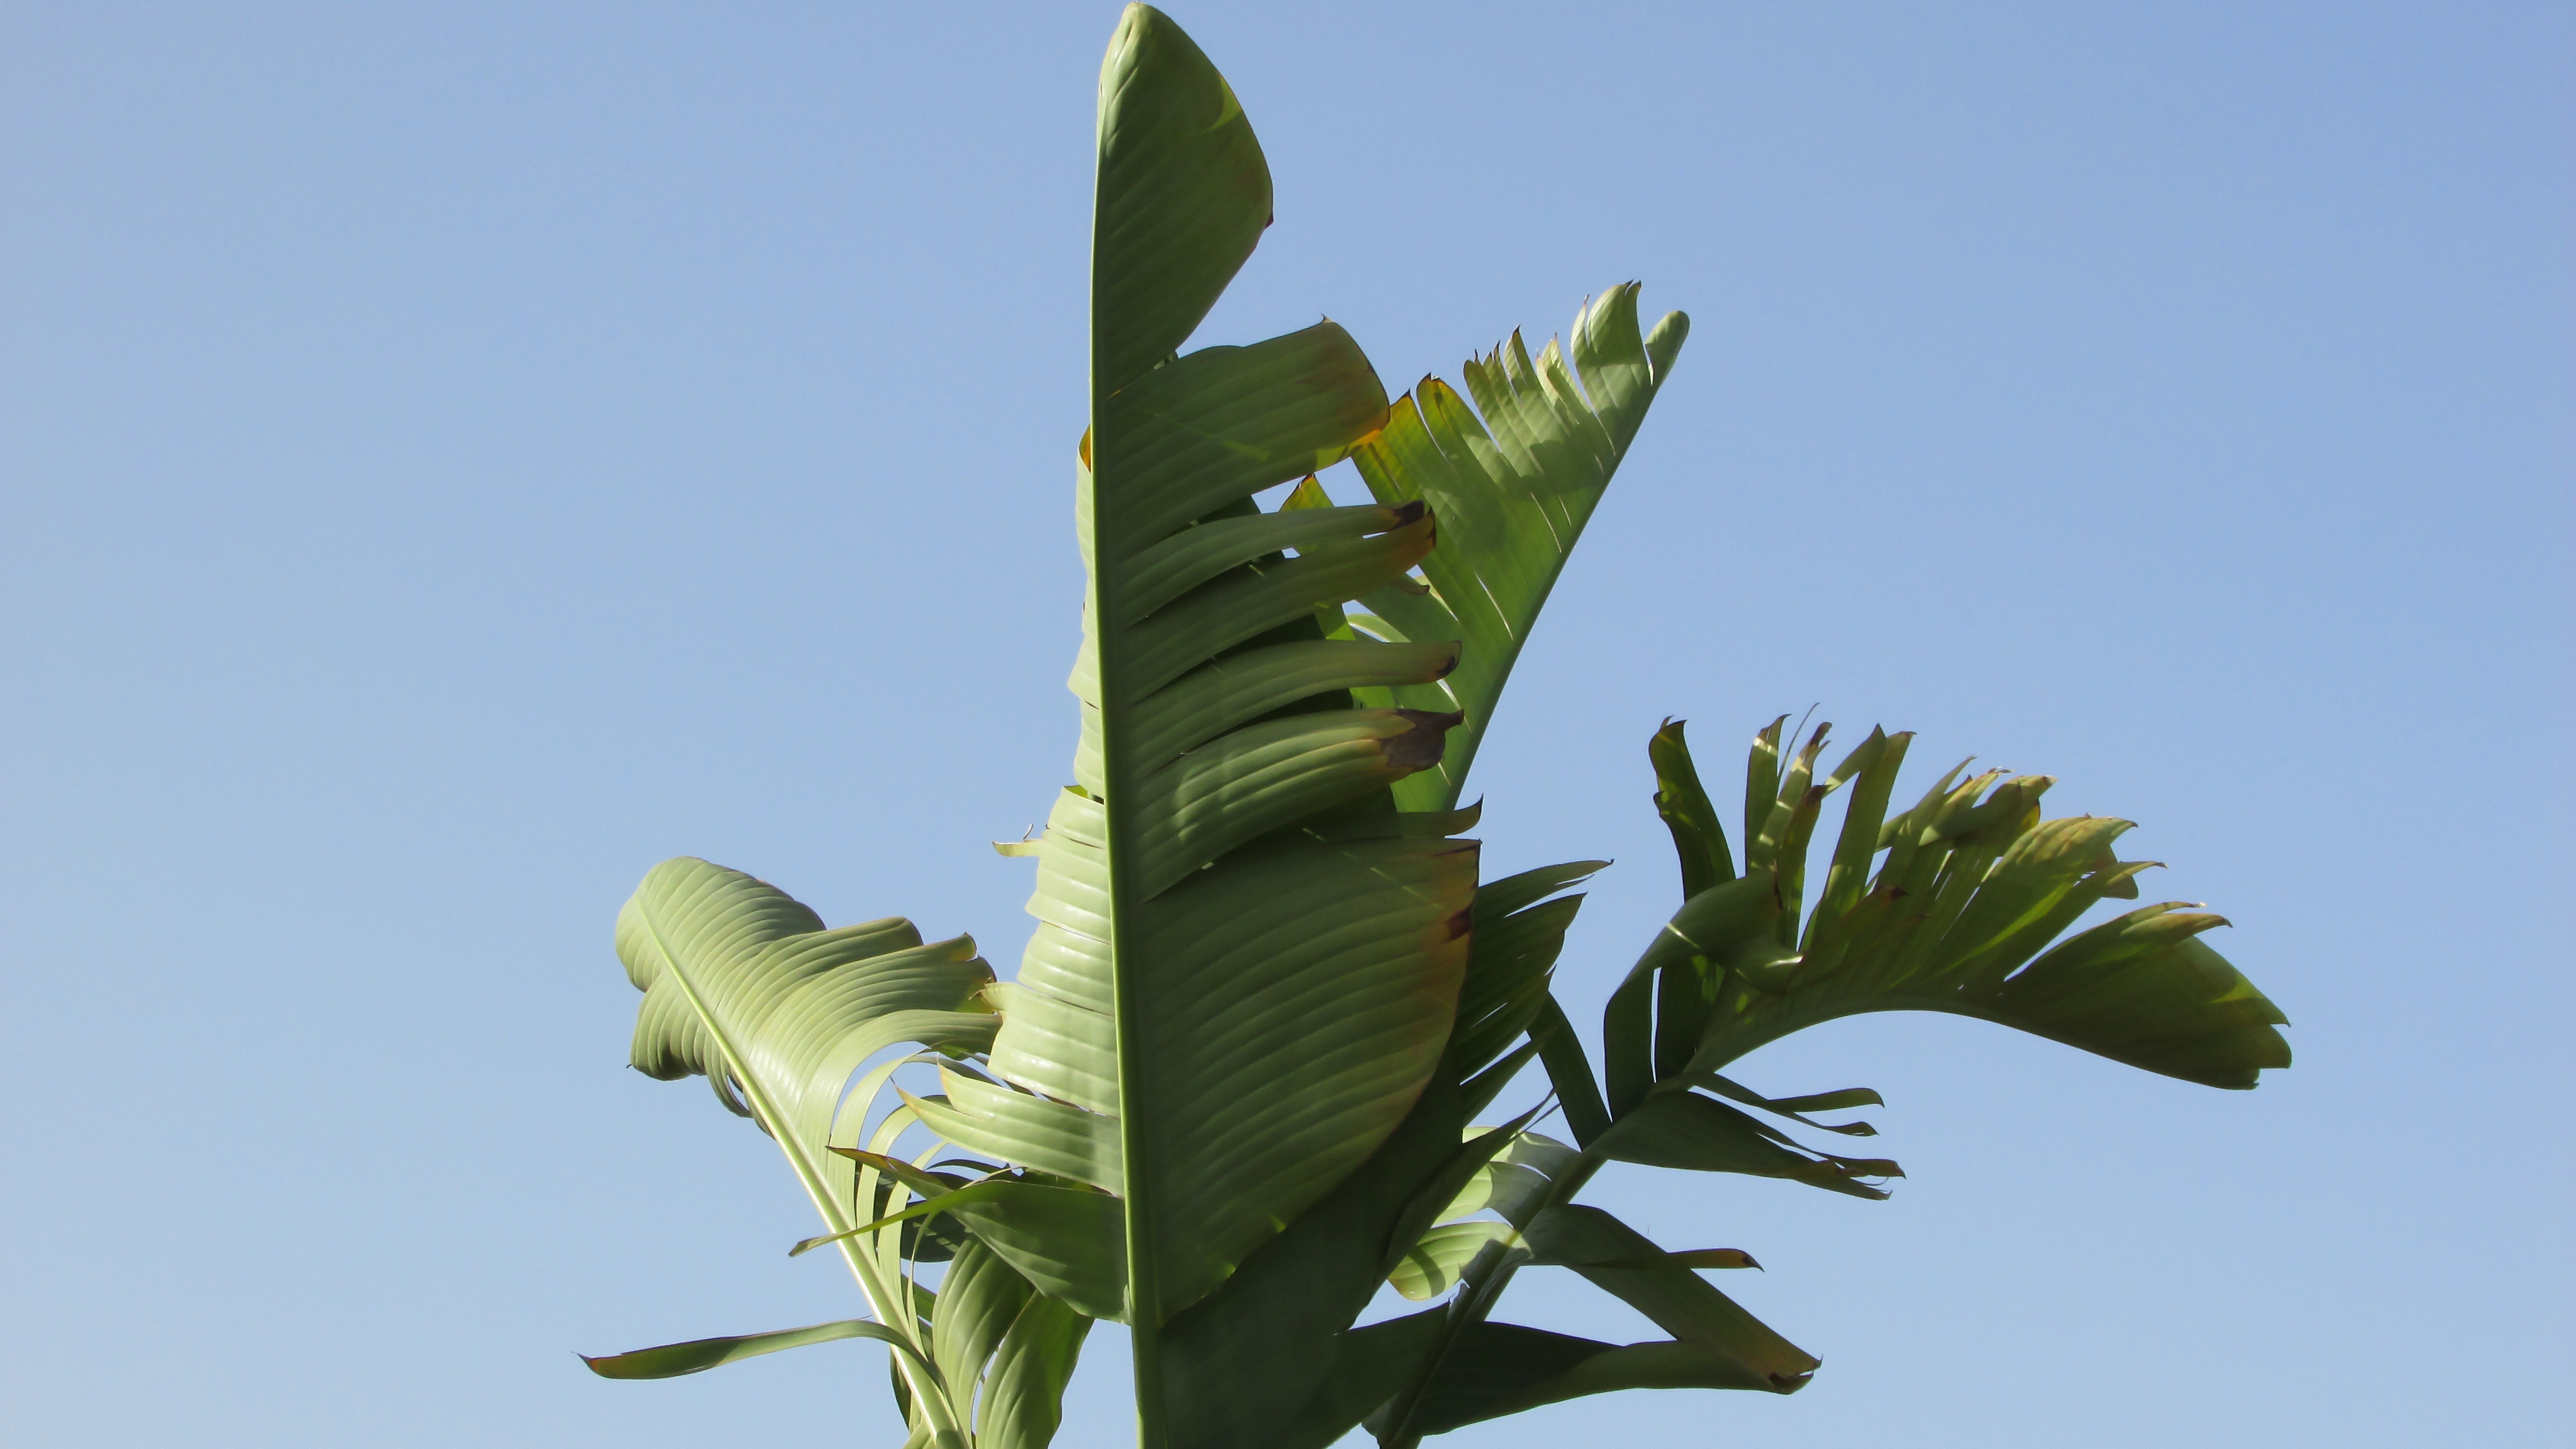
tree, grass, branch, plant, sky, sunlight, leaf, flower, green, produce, crop, tropical, botany, agriculture, garden, banana, flora, tropics, flowering plant, grass family, plant stem, land plant, arecales, palm family